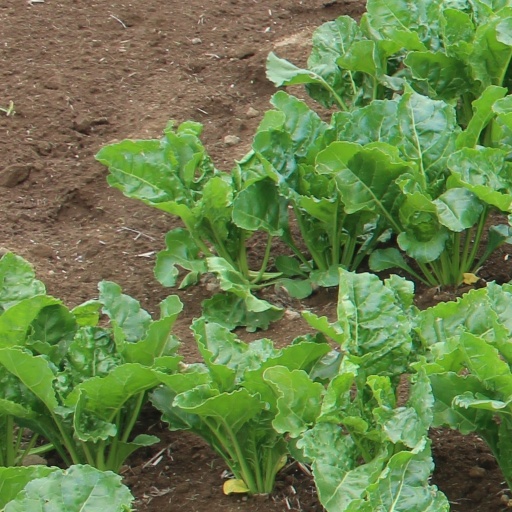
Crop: sugar beet